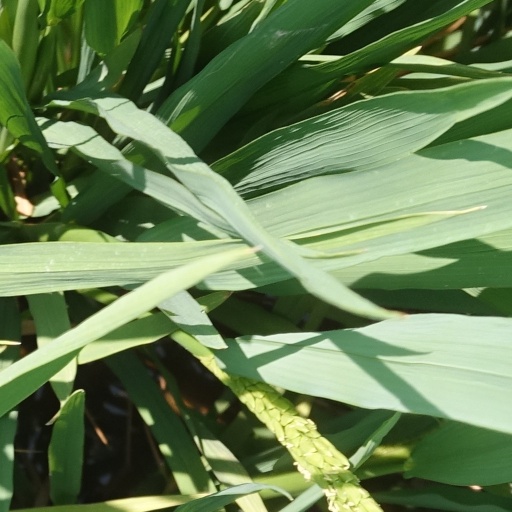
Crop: rice